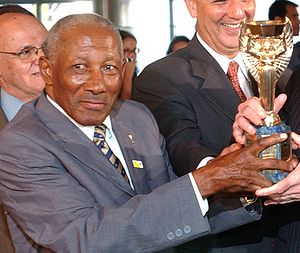
Djalma Santos
Dejalma Pereira Dias dos Santos var en brasiliansk fodboldspiller, der blev verdensmester med det brasilianske landshold ved både VM i 1958 og VM i 1962. Han deltog også ved både VM i 1954 og VM i 1966.